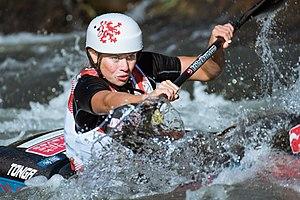
Anežka Paloudova durant le championnat du monde 2019 de canoë de descente à La Seu d'Urgell, Espagne.
Les championnats du monde de descente de canoë-kayak 2019, trente-sixième édition des championnats du monde de descente en canoë-kayak, ont lieu du 24 septembre au 29 septembre 2019 à La Seu d'Urgell, en Espagne.